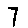
Label: 7